Greenhouse gas emissions

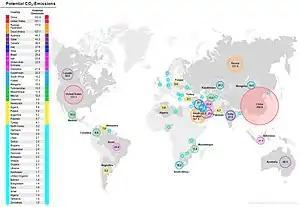
Map of key fossil fuel projects ("carbon bombs"): proposed or existing fossil fuel extraction projects (a coal mine, oil or gas project) that would result in more than 1 gigaton of emissions if its reserves were completely extracted and burnt.

The Global Carbon Project continuously releases data about emissions, budget and concentration.